Panjaa

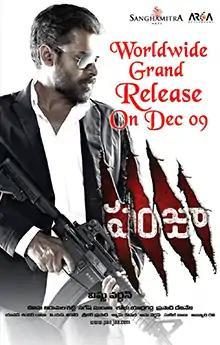
Theatrical release poster

Panjaa is a 2011 Indian Telugu-language action thriller film directed by Vishnuvardhan in his Telugu debut and produced by Arka Media Works and Sanghamitra Art Productions. The film stars Pawan Kalyan, Sarah-Jane Dias, Anjali Lavania, Jackie Shroff, Adivi Sesh, Atul Kulkarni, Sampath Raj, Subbaraju and Tanikella Bharani. The plot centers around Jai, a loyal henchman for a gangster, who is forced to go on the run after a botched mission leads him to kill his boss's son in response to a violent atrocity.